Rowland Heights, California

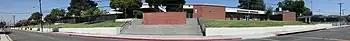
John A. Rowland High School

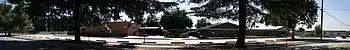
Alvarado Intermediate School

Pathfinder Road, Colima Road, and Gale Avenue/Walnut Drive are the main west–east arterials. Nogales Street, Fairway Drive/Brea Canyon Cut-off Road, and Fullerton Road/Harbor Boulevard are the main north–south arterials.